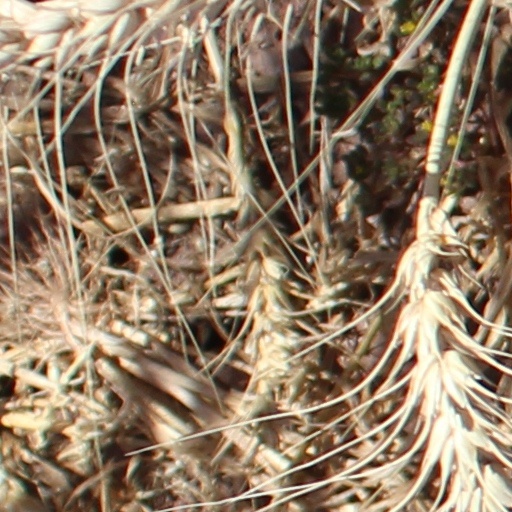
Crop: wheat